Wolf's Head Society

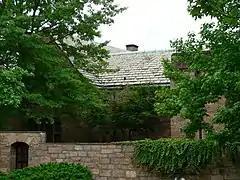
New Hall, shown behind its high stone enclosure.

The domicile opened in the mid-1920s and sits fronted by York Street surrounded by the "Yale Daily News" Briton Hadden Memorial building, and the David Geffen School of Drama at Yale University. The original School of Drama and Theatre as well as the Briton Hadden Memorial Building, were gifts to Yale from Edward Harkness.